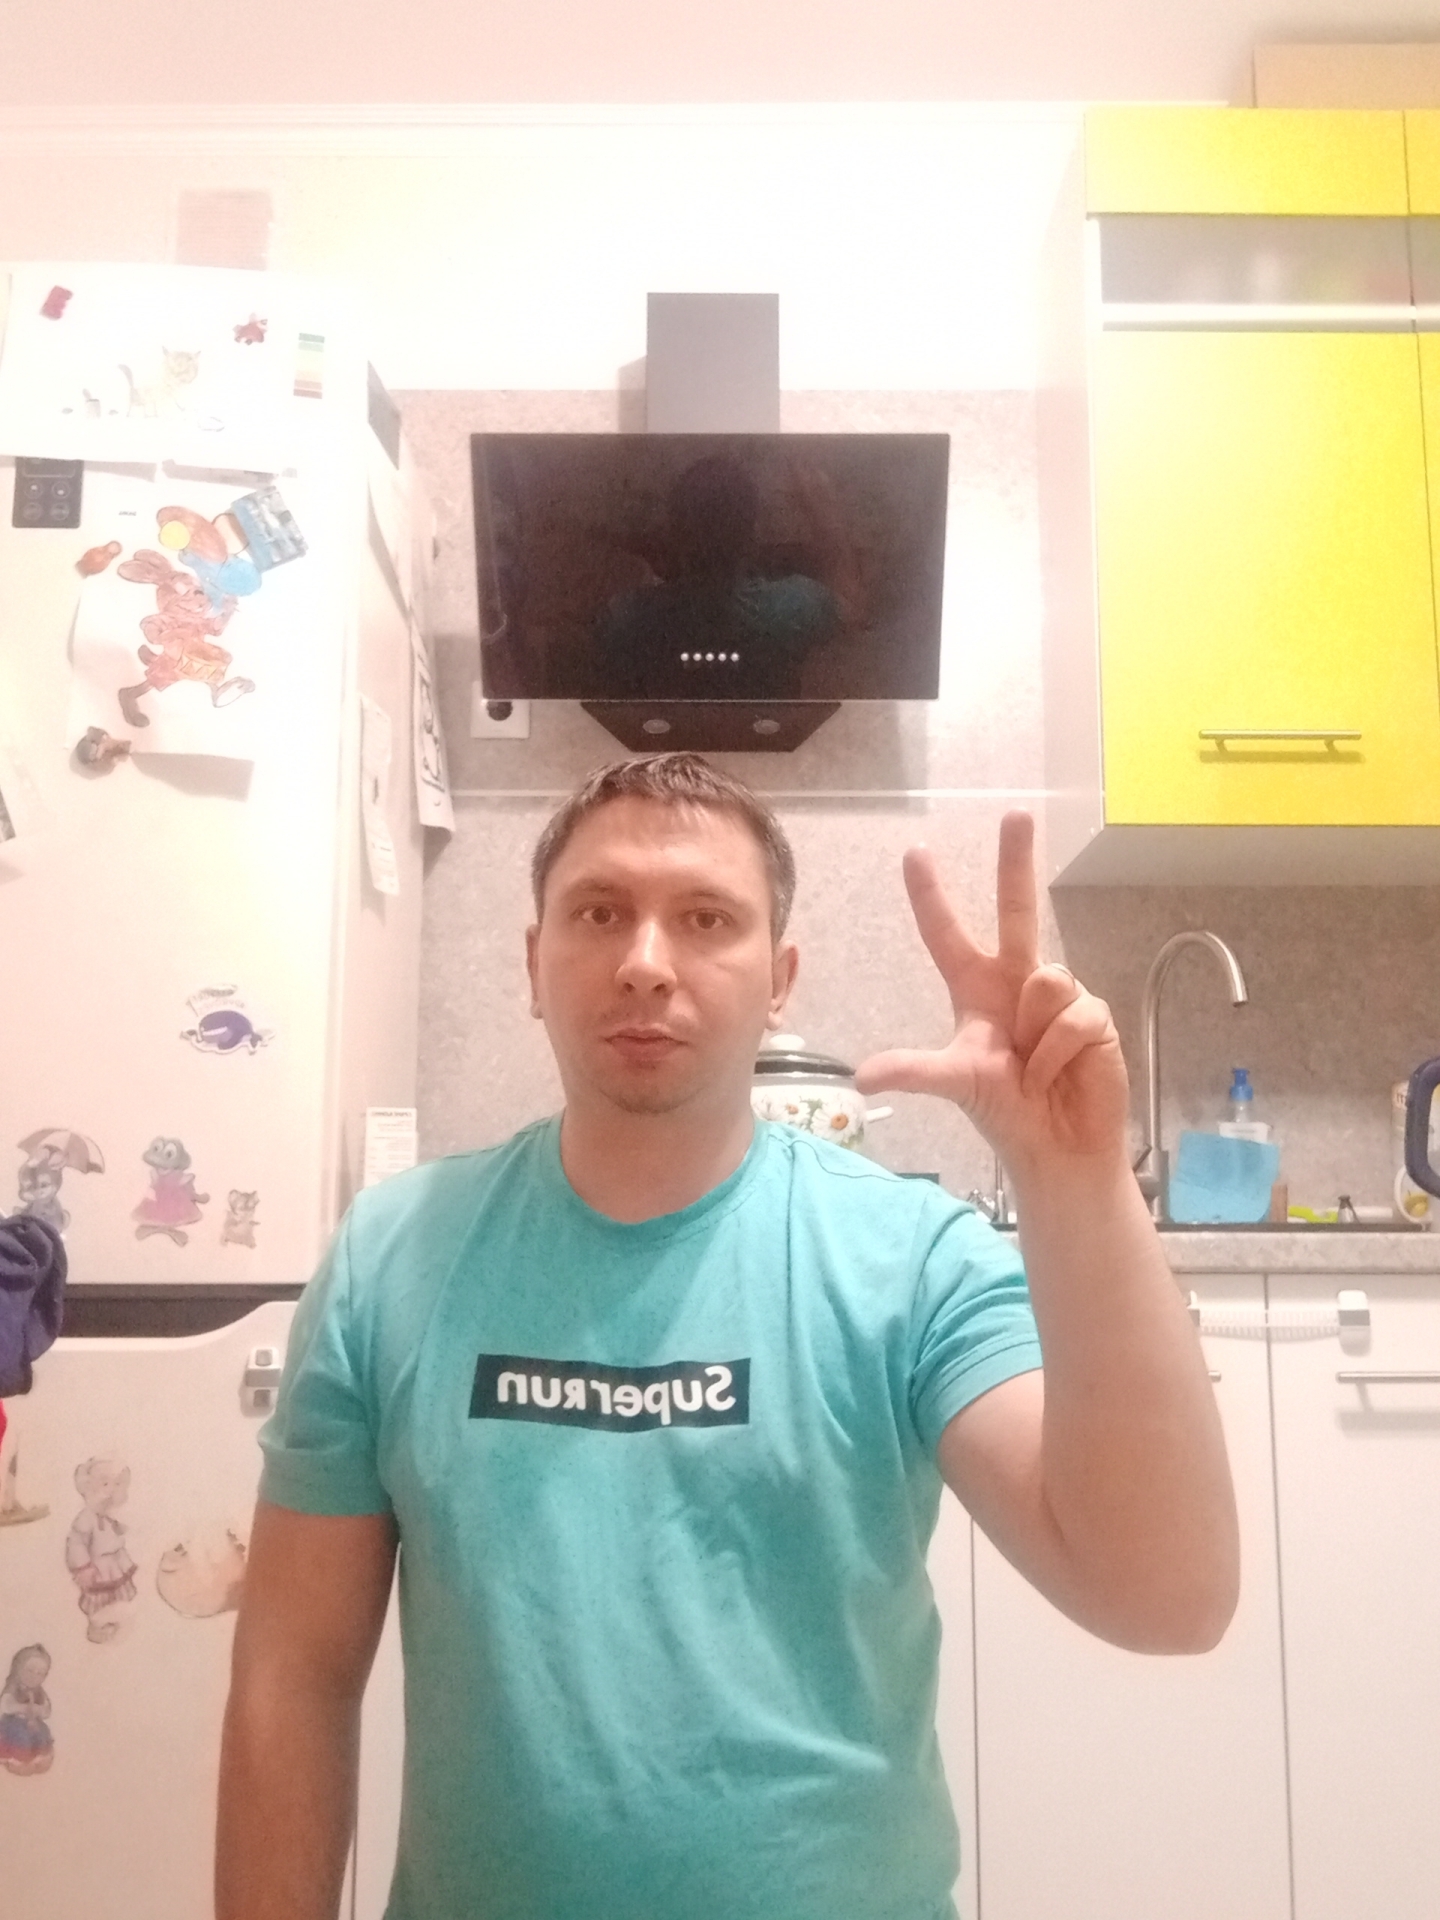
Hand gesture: three2